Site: brandenburg
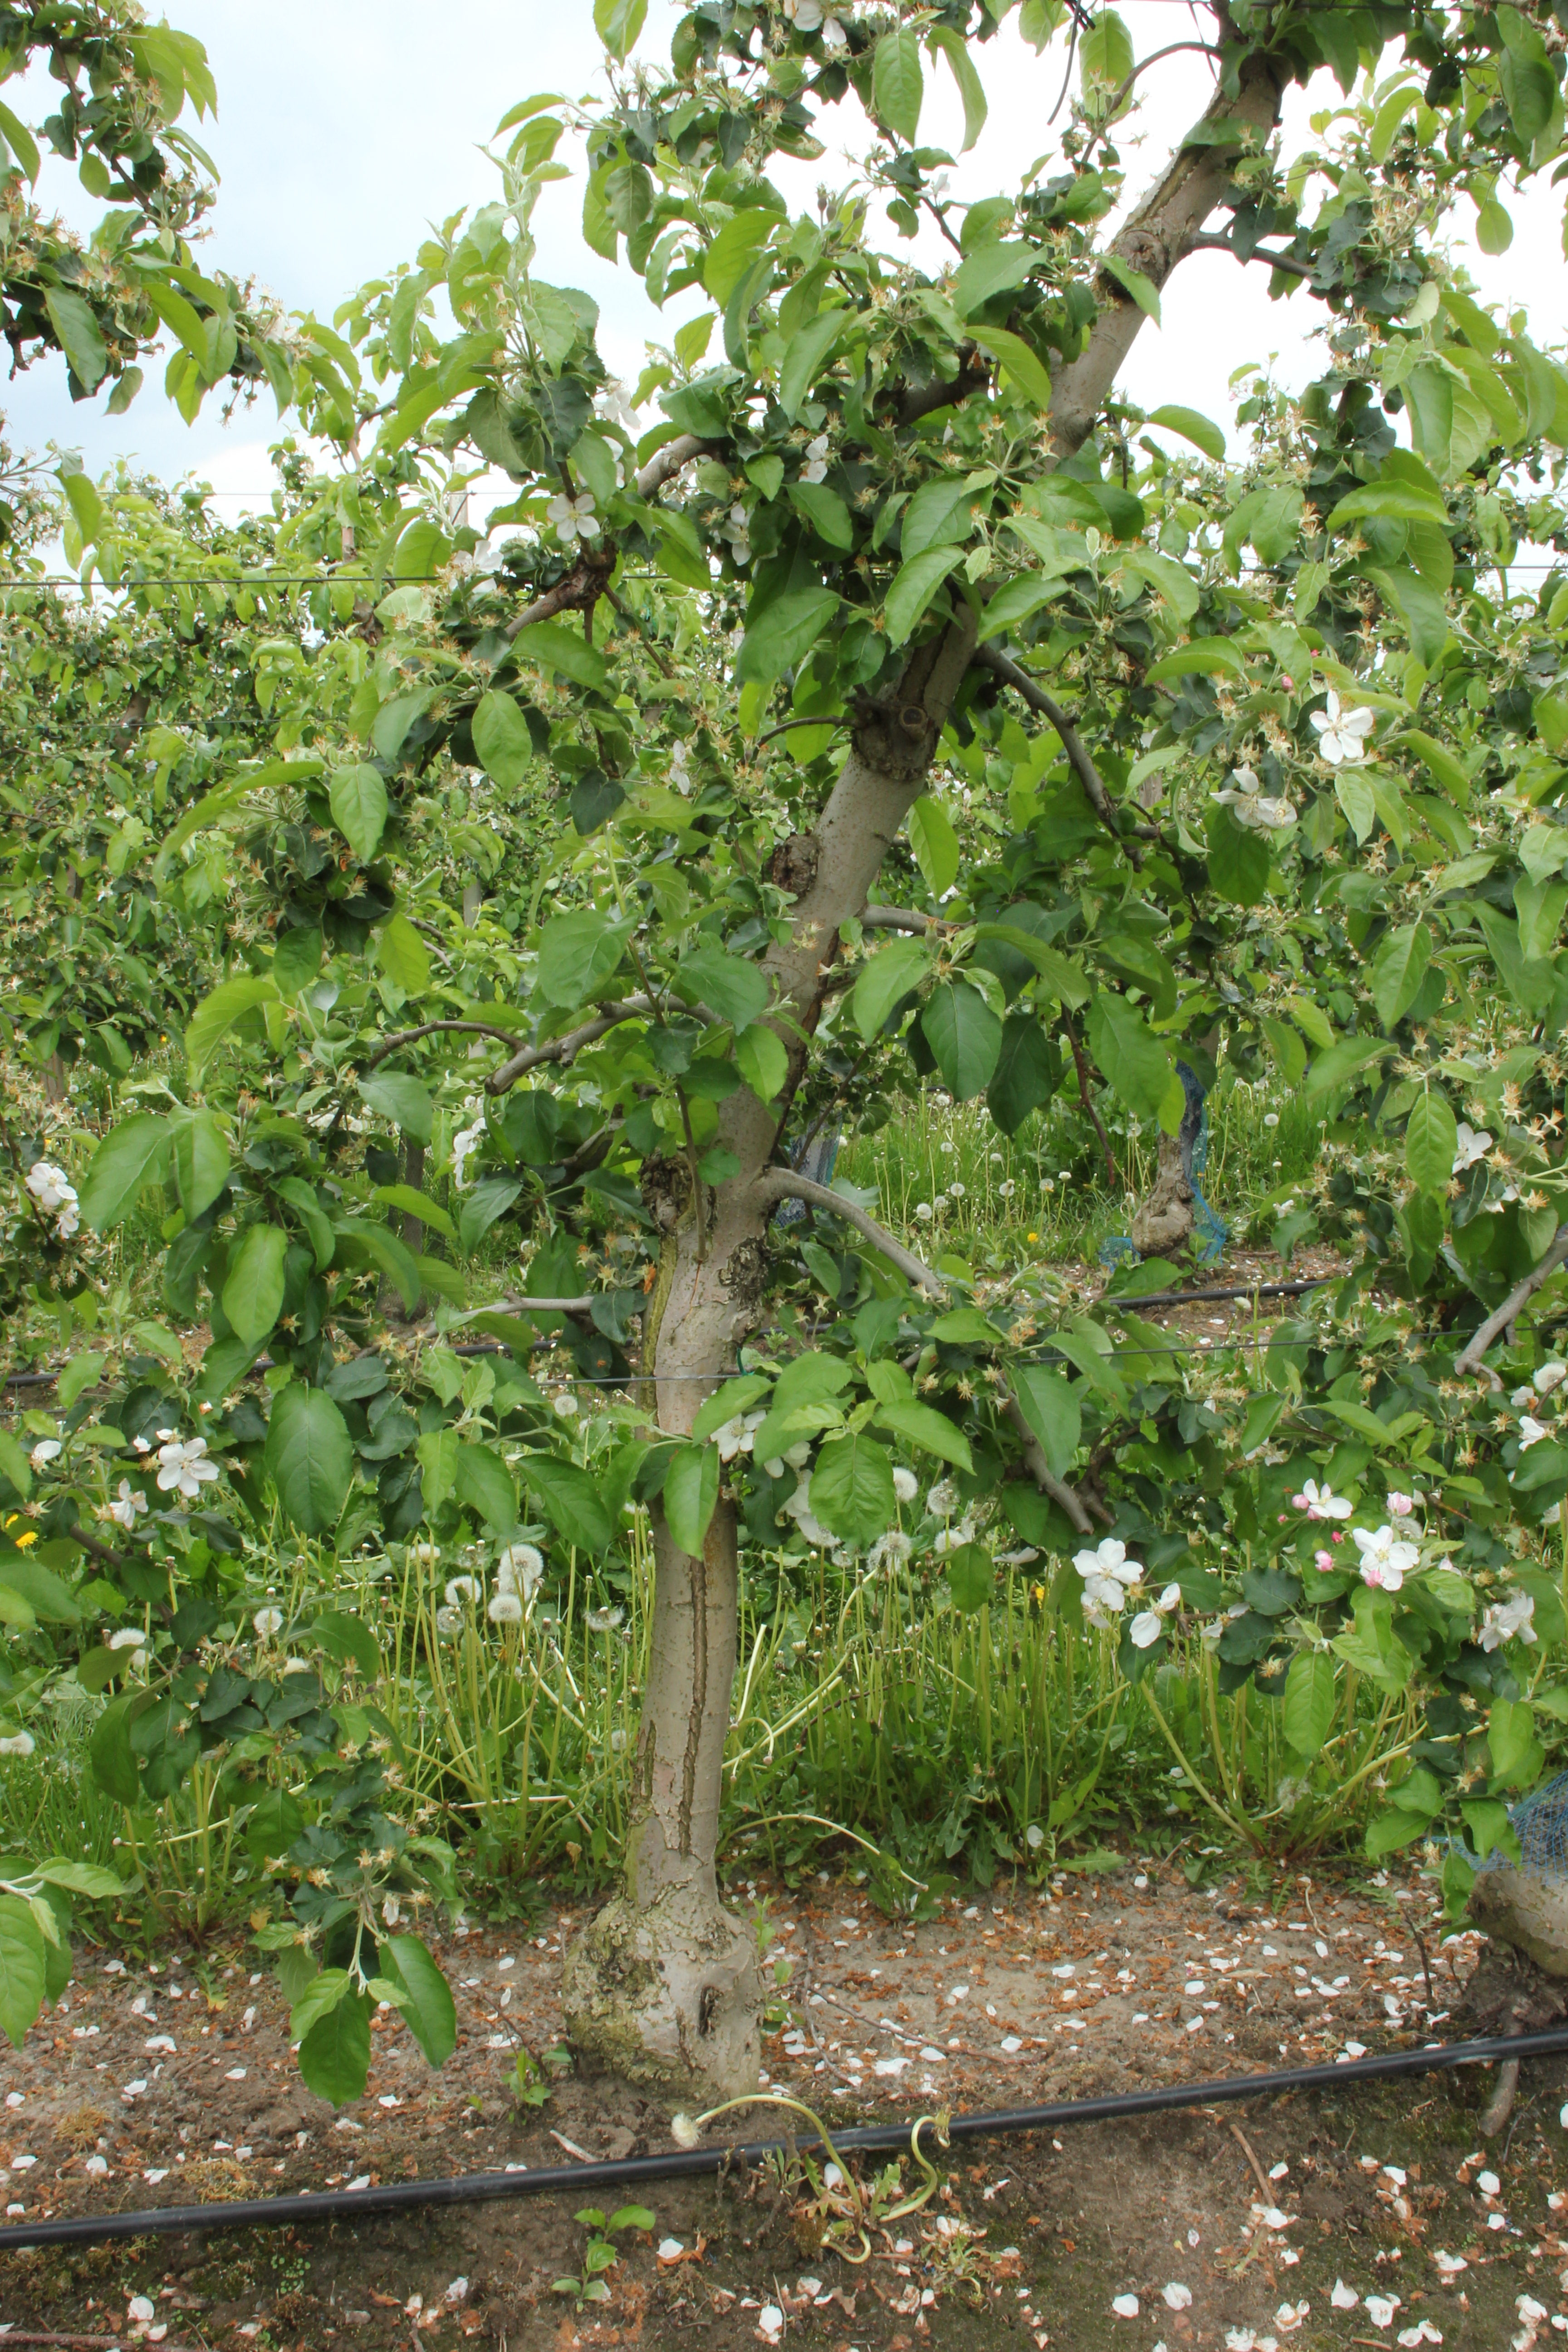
Growth stage (BBCH 67): Flowering